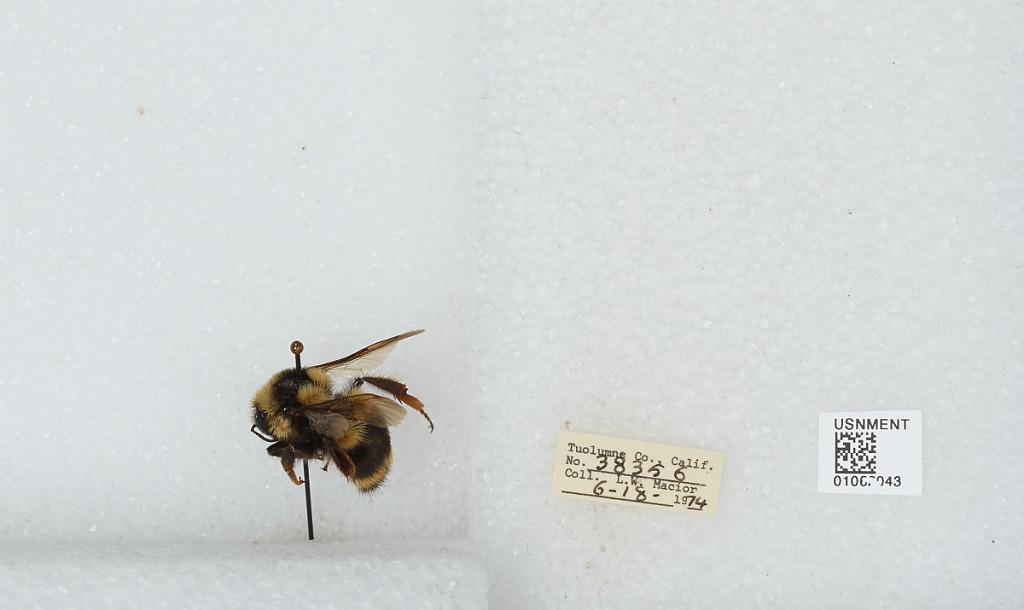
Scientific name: Bombus bifarius nearcticus
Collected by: L. Macior
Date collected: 1974-6-18
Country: United States
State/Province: California
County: Tuolumne
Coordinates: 38.02, -119.94